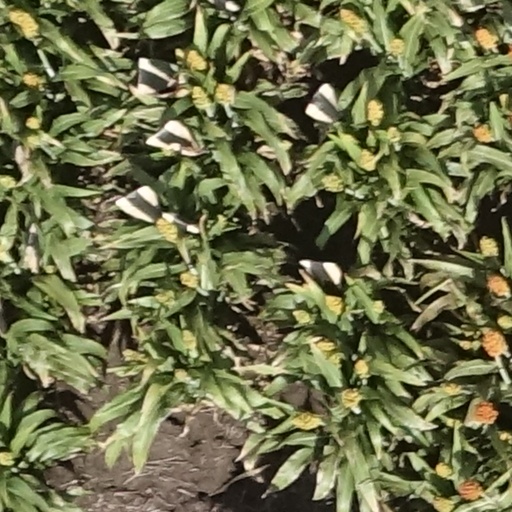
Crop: sorghum